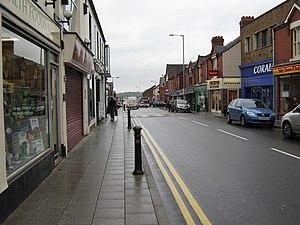
Biddulph est une ville dans le Staffordshire en Angleterre, située à 34,4 kilomètres de Stafford. Sa population est de 17 241 habitants. Dans le Domesday Book de 1086, elle a été énumérée comme Bidolf.